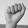
ASL letter: A